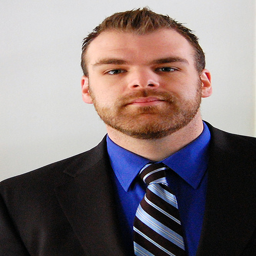
THERE IS A MAN THAT IS WEARING A STRIPE TIE AND A BLUE SHIRT WITH A BLACK JACKET
A photo from the chest up of a man wearing a suit with a blue shirt and striped tie.
The businessman is wearing a tie and jacket.
A well dressed young man is standing in front of the camera man.
A man that has a blue shirt and is wearing a tie.